Cha Jun-hwan

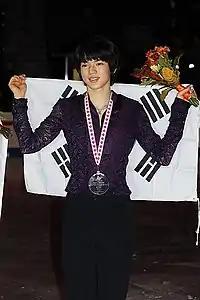
Cha at the 2018 Skate Canada podium.

Cha began his season by winning the silver medal at the 2018 Autumn Classic, after placing second in the short program with 90.56 points and first in the free skate with 169.22, ahead of training mate Yuzuru Hanyu. He won the silver medal at the 2018 Finlandia Trophy with a total score of 239.19 points, behind Mikhail Kolyada.